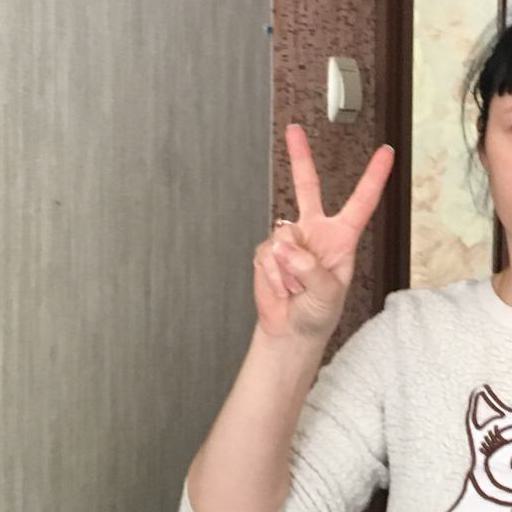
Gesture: peace